Manfred Curbach

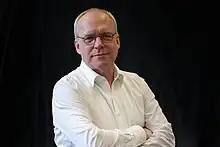
Manfred Curbach, university professor of Concrete Structures at the Faculty of Civil Engineering, Technische Universität Dresden

Manfred Curbach (born 28 September 1956 in Dortmund) is a German civil engineer and university professor. He is a leading researcher in the development of textile-reinforced concrete and carbon reinforced concrete respectively.